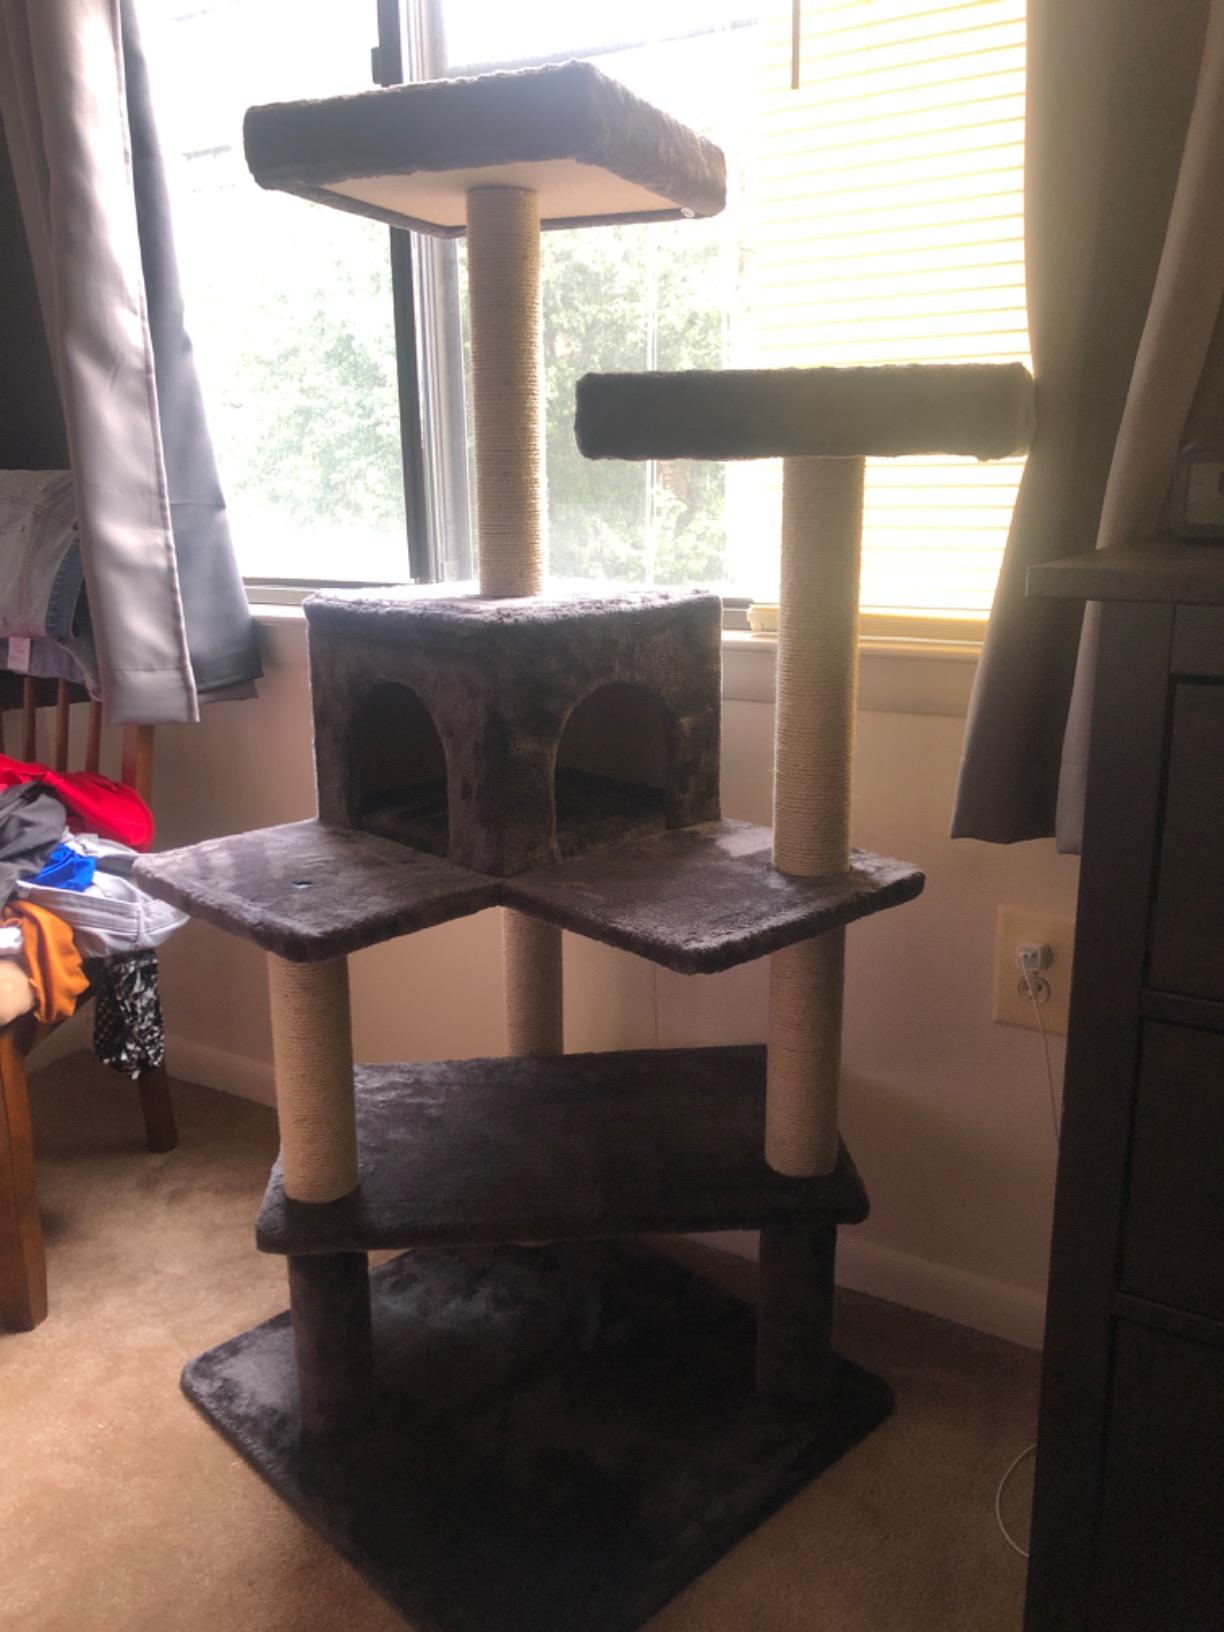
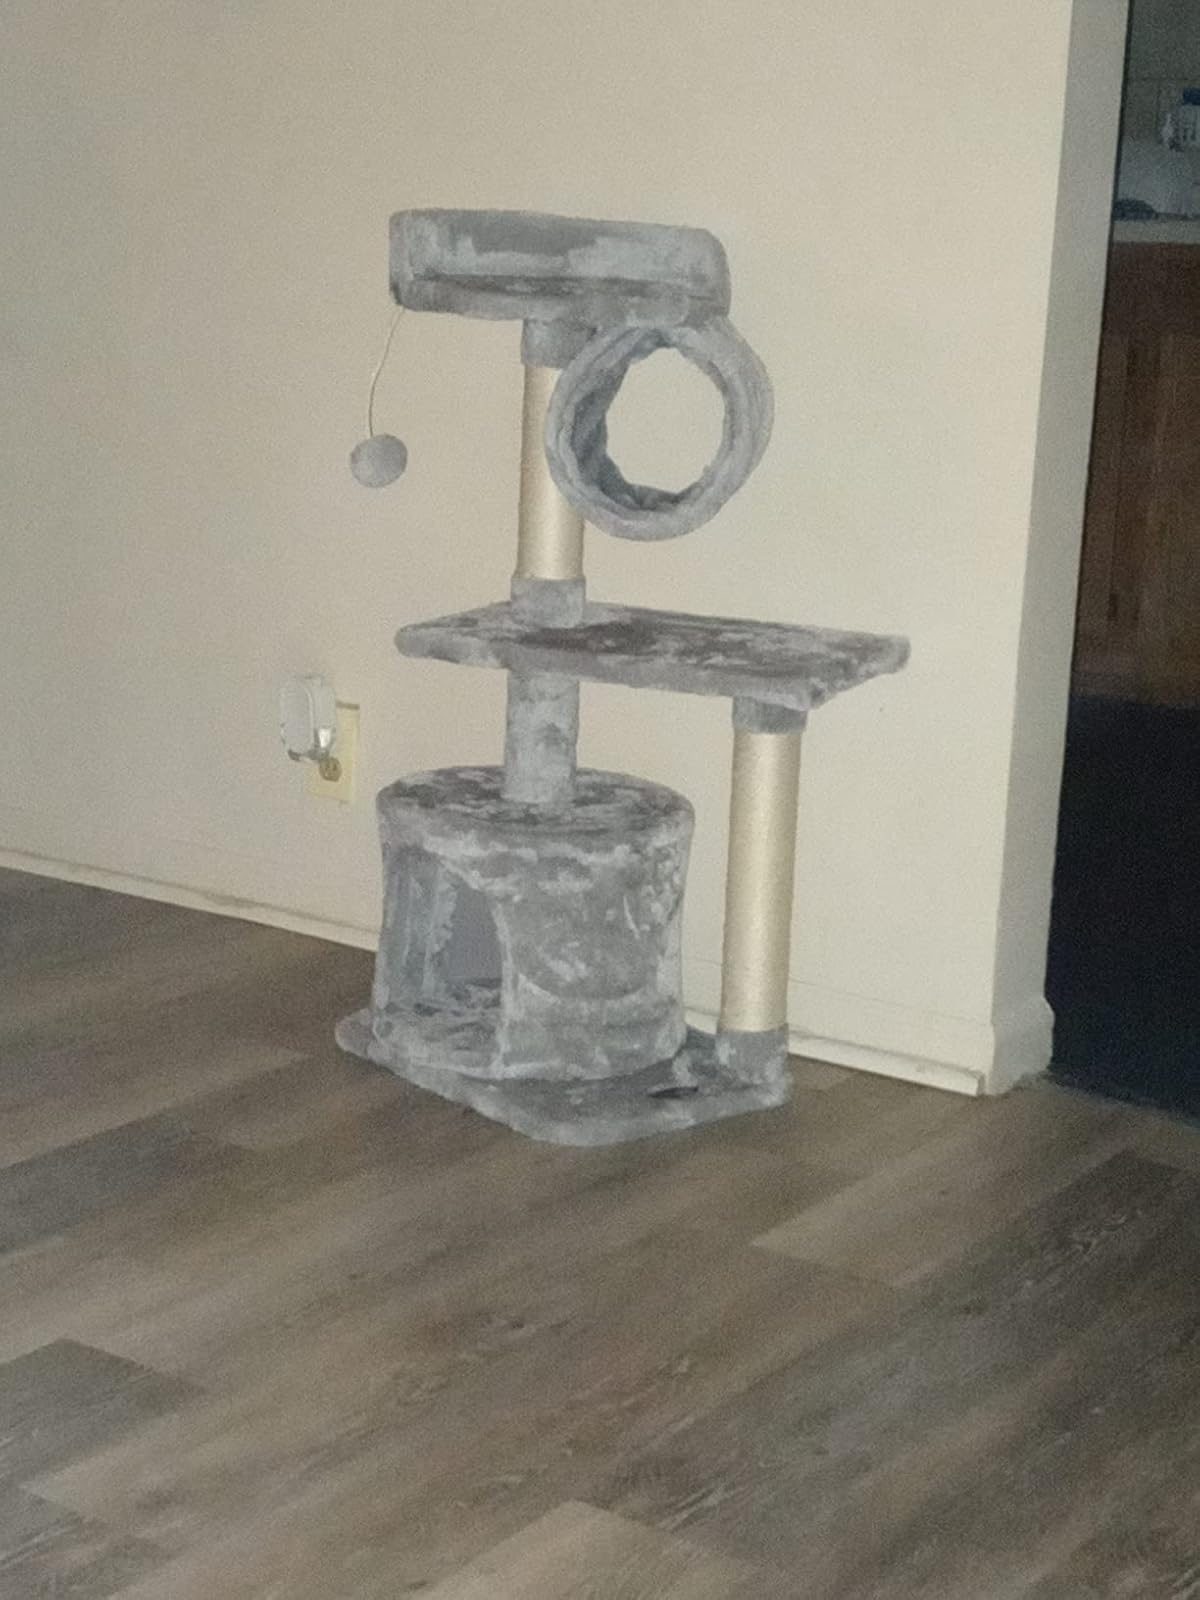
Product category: items_cat tree
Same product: no